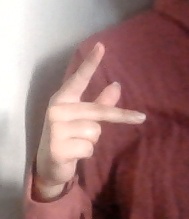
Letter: dha